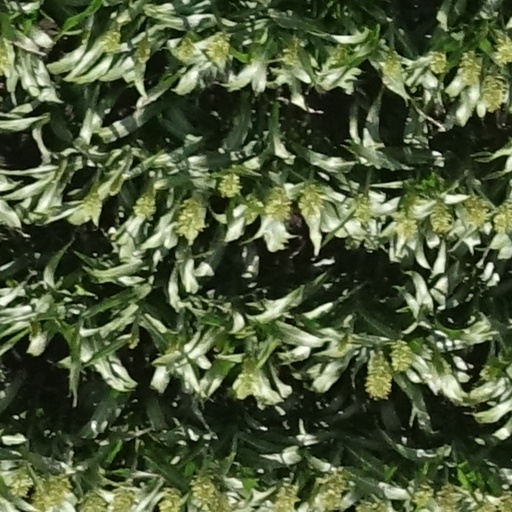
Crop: sorghum